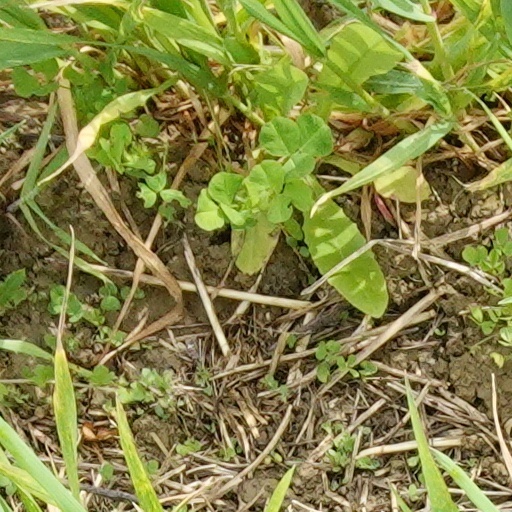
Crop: wheat